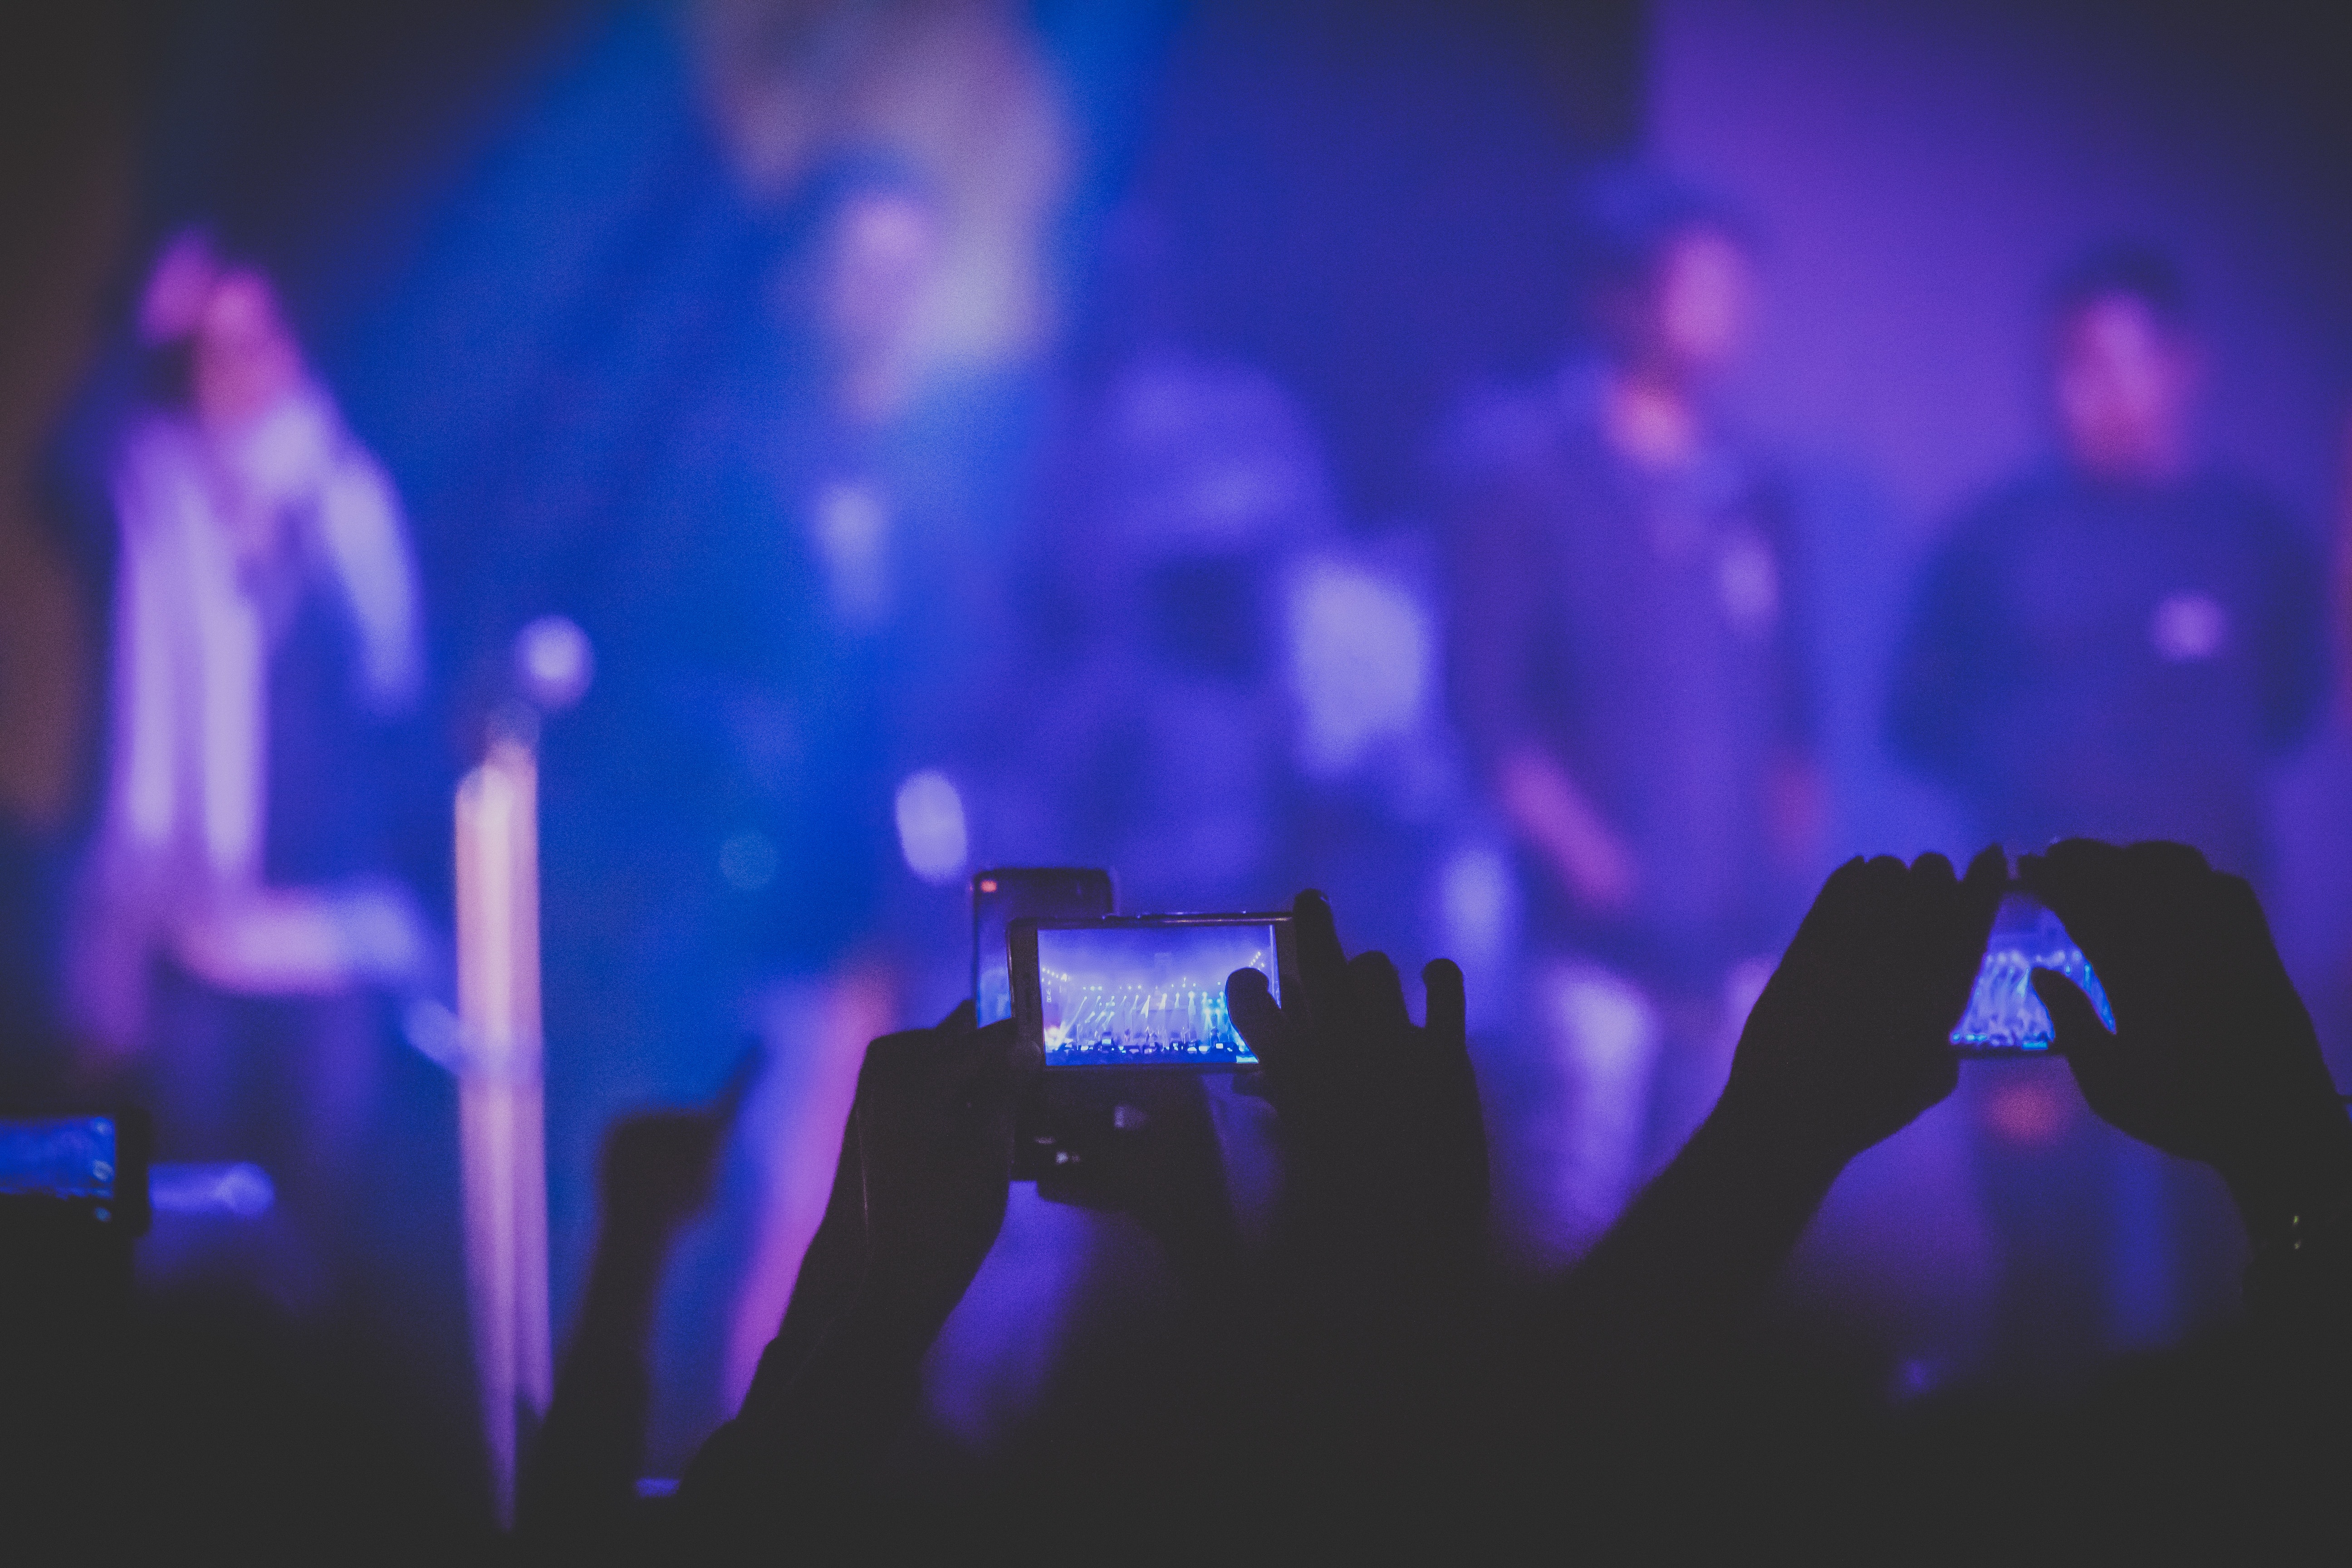
performance, entertainment, purple, violet, blue, performing arts, light, event, concert, public event, sky, fun, music venue, stage, rock concert, magenta, crowd, music artist, music, performance art, nightclub, party, disco, electric blue, Visual effect lighting, night, darkness, audience